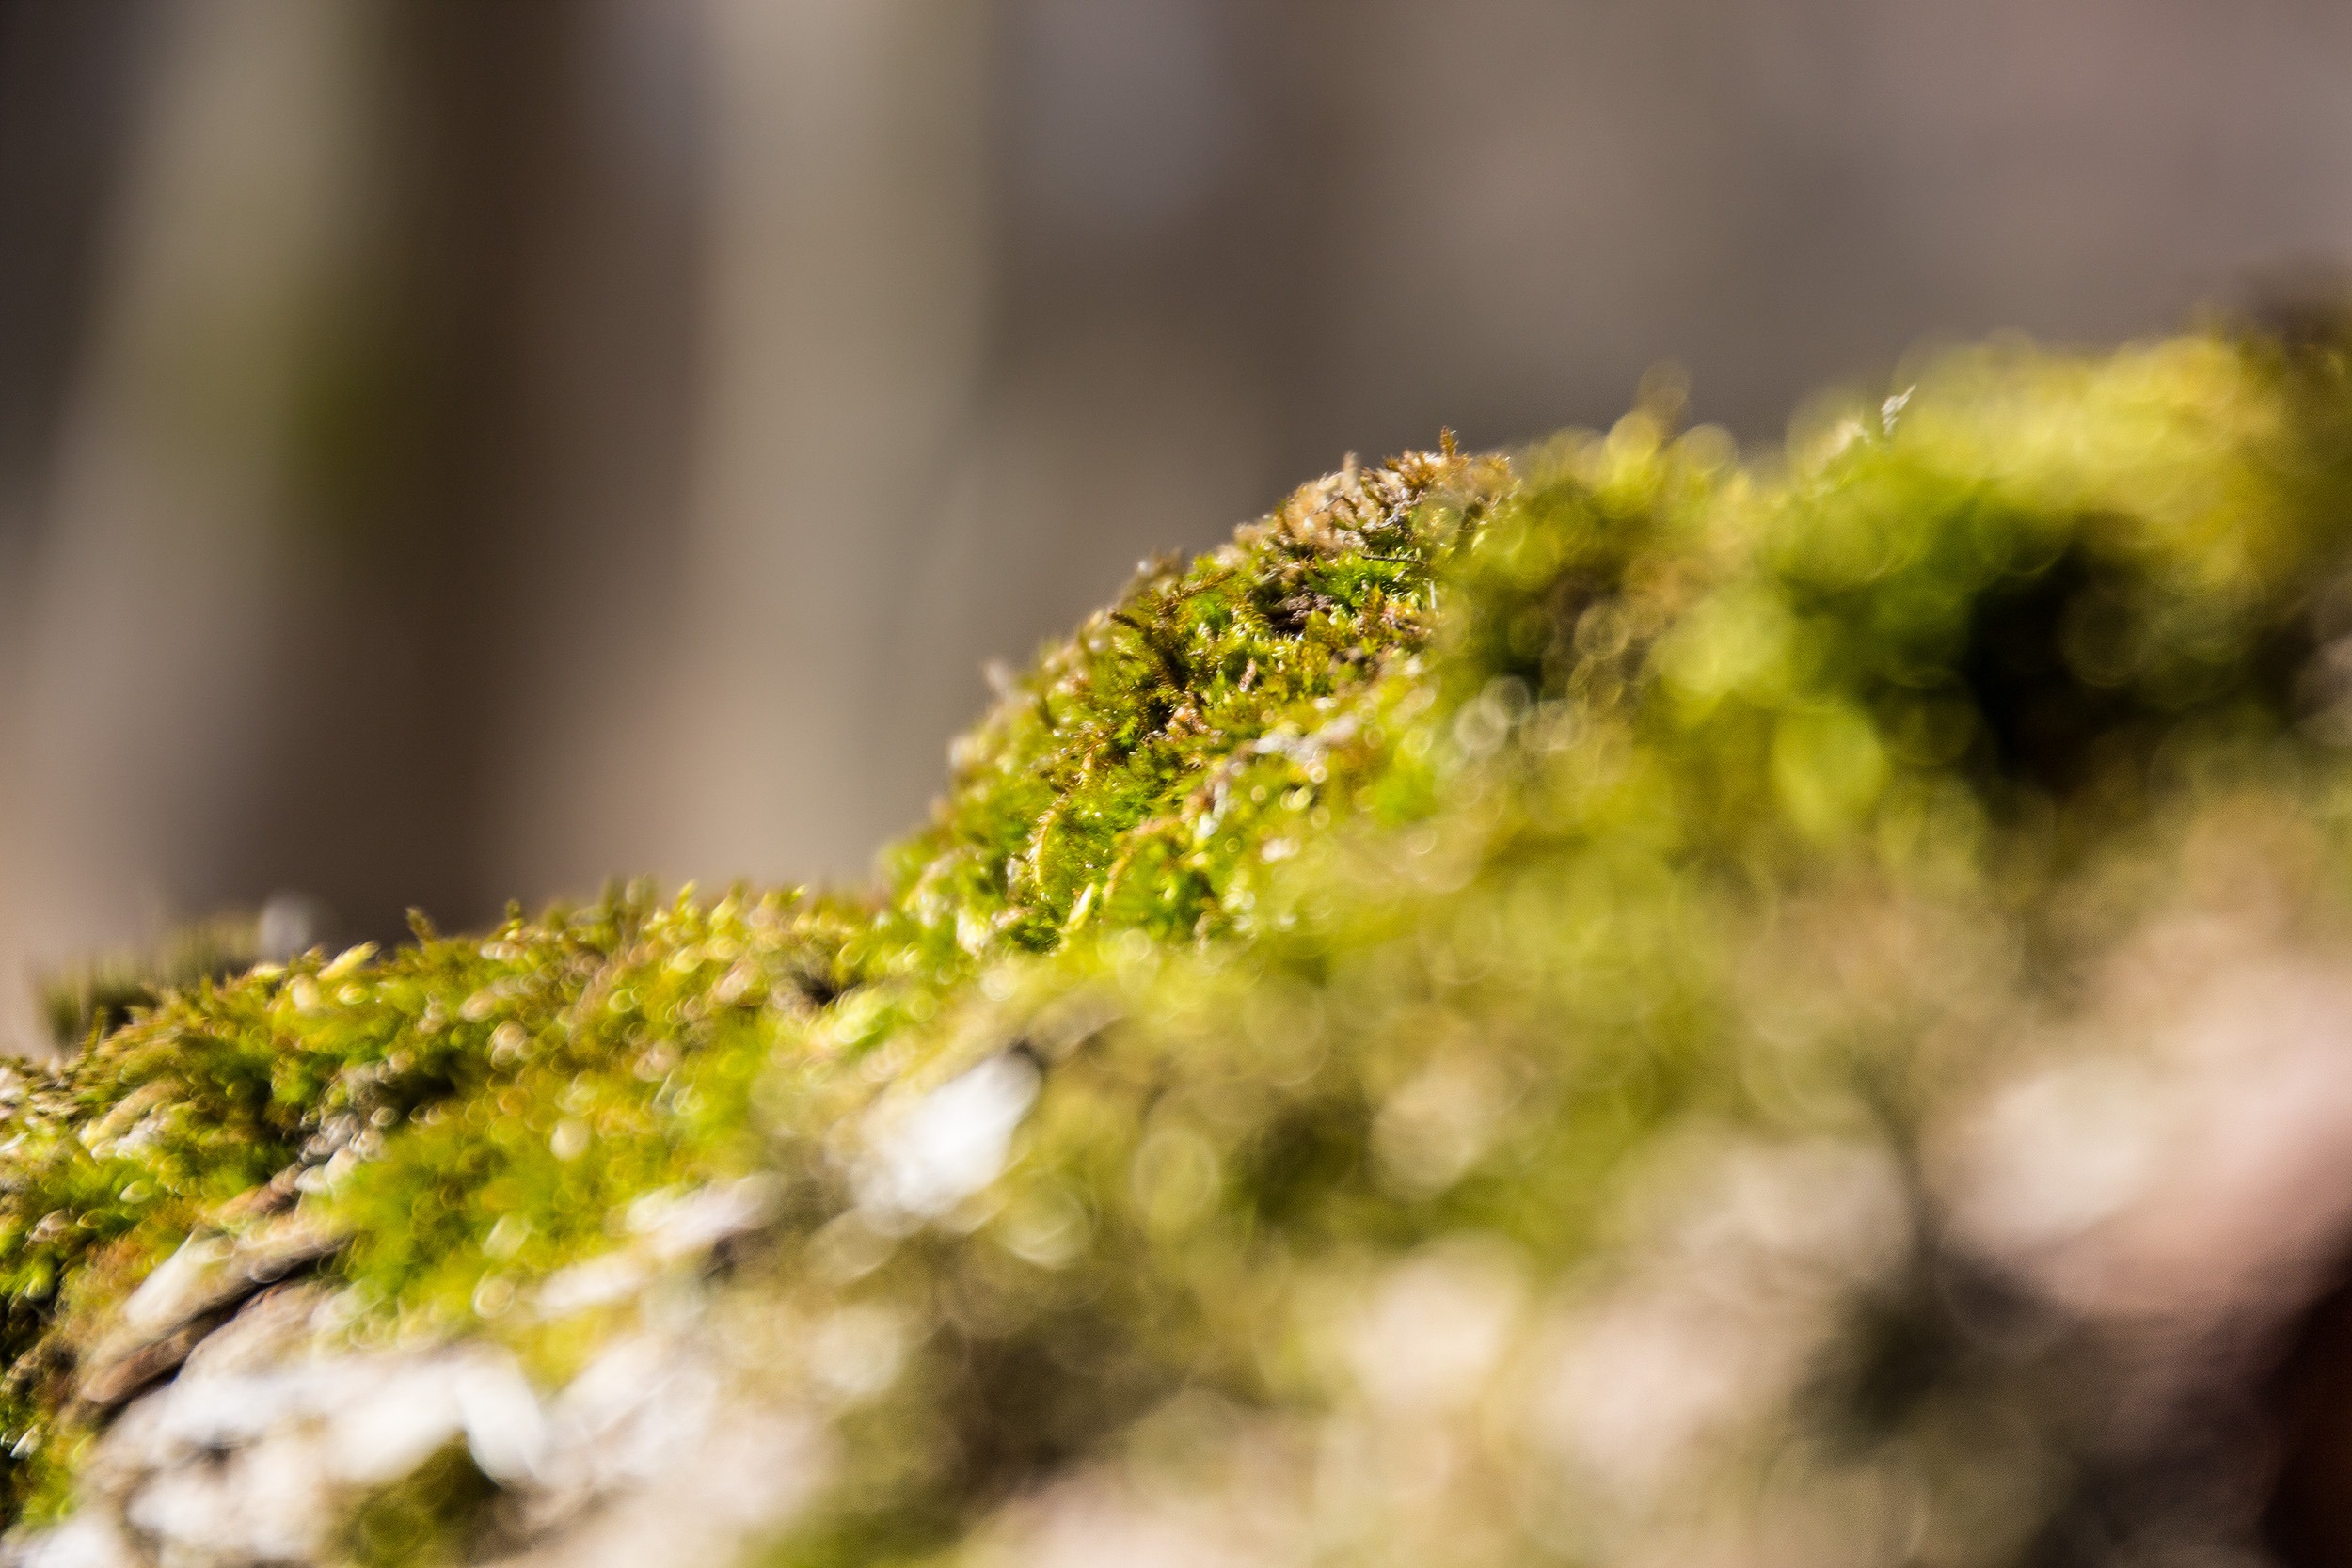
nature, forest, plant, leaf, flower, moss, pollen, green, produce, yellow, flora, close up, tree stump, macro photography, flowering plant, land plant, non vascular land plant